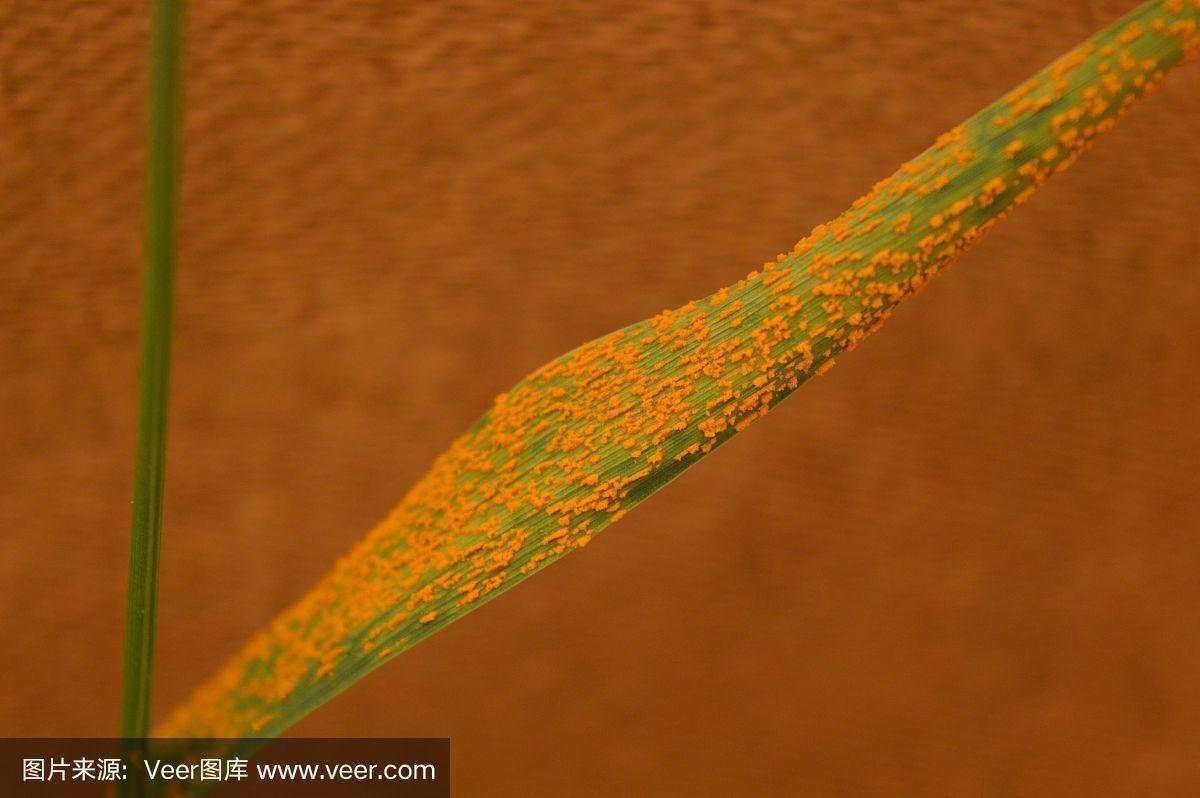
Plant: Wheat
Disease: wheat leaf rust